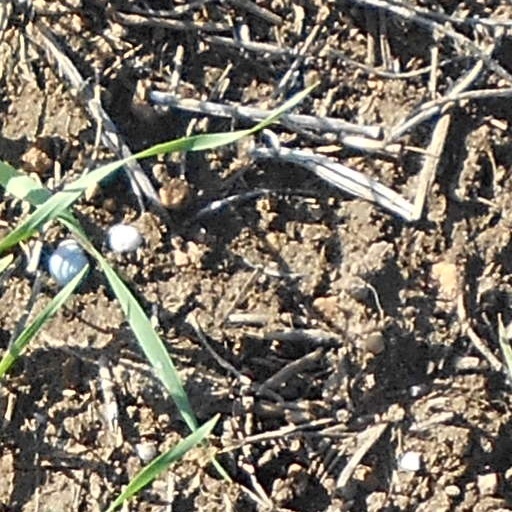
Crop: wheat